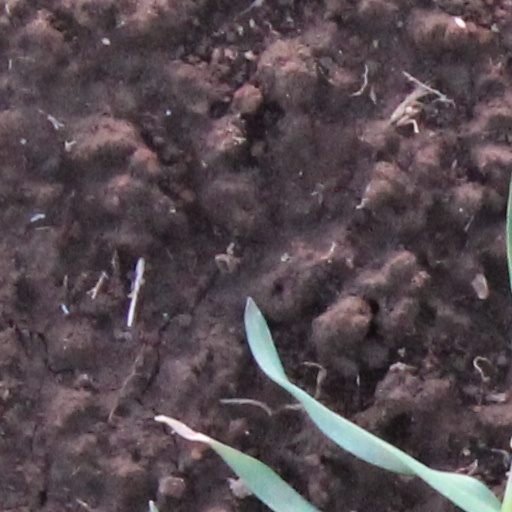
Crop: wheat